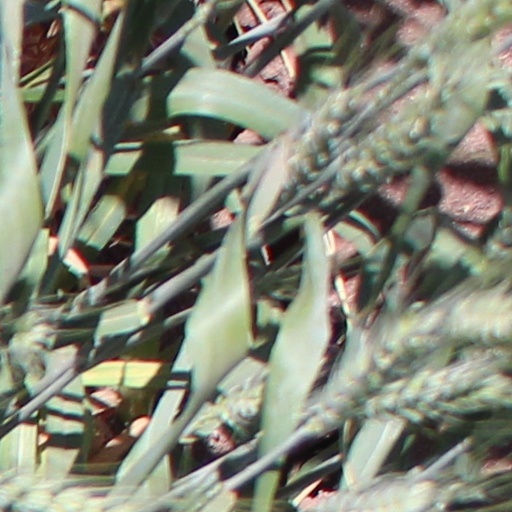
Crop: wheat